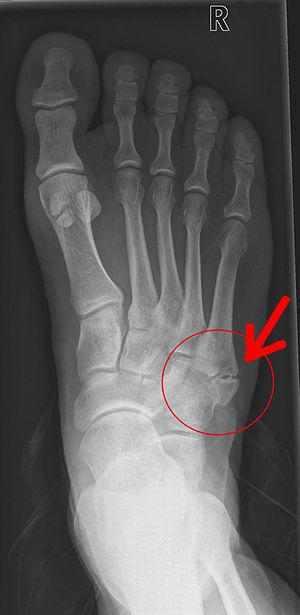
Une pseudarthrose est une « fausse » articulation d'un os à l'endroit d'une fracture résultant de la cicatrisation indépendante des pièces de la fracture.